Yamana Station

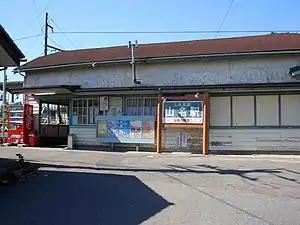
Yamana Station, October 2006

is a passenger railway station in the city of Takasaki, Gunma, Japan, operated by the private railway operator Jōshin Dentetsu.